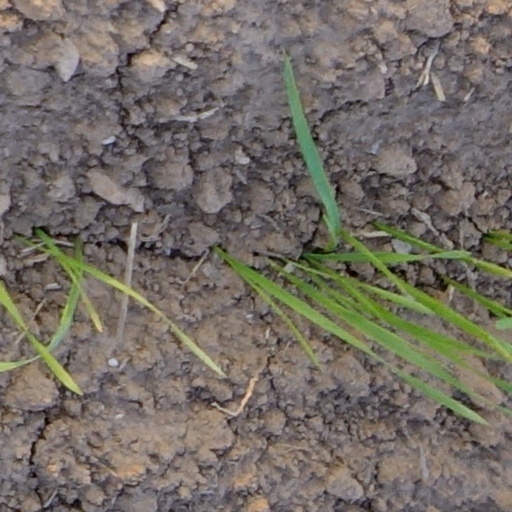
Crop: wheat